Saint Lucia–United States relations

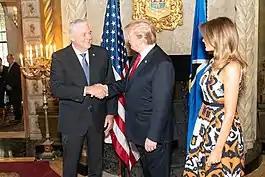
U.S. President Donald Trump and First Lady Melania Trump meet with Saint Lucian Prime Minister Allen Chastanet in Palm Beach, Florida in March 2019

Saint Lucia – United States relations are bilateral relations between Saint Lucia and the United States. Roger F. Nyhus is the U.S. Ambassador to St. Lucia.